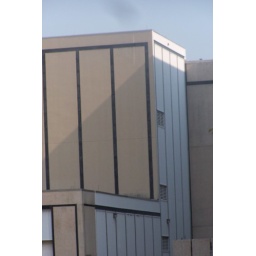
Another view of Mission Control... the rocket in question did minor roof damage to the building below...